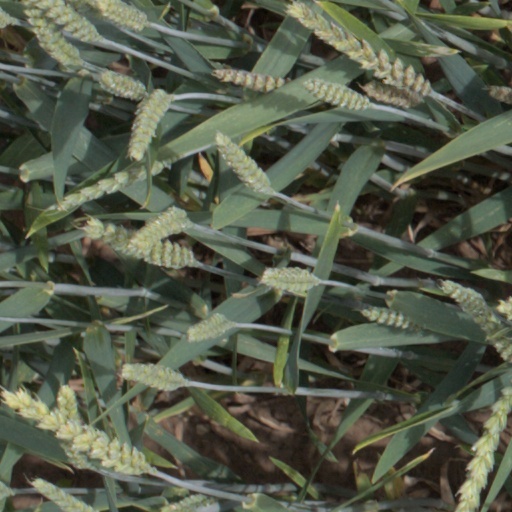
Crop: wheat